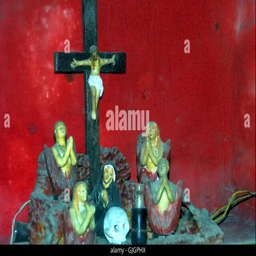
a small shrine in an alley in the historic center .